Protectorate General to Pacify the West

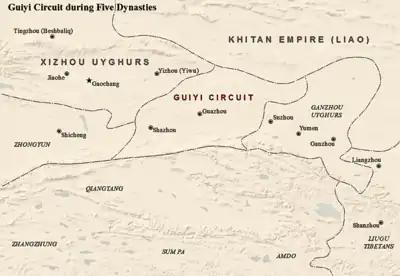
Qocho, Guiyi Circuit, and the Ganzhou Uyghur Kingdom post-Tibetan Empire.

In 764 the Tibetan Empire invaded the Hexi Corridor and conquered Liang Prefecture, cutting off the Anxi and Beiting protectorates from the Tang dynasty. However Anxi and Beiting were left relatively unmolested under the leadership of Guo Xin and Li Yuanzhong.